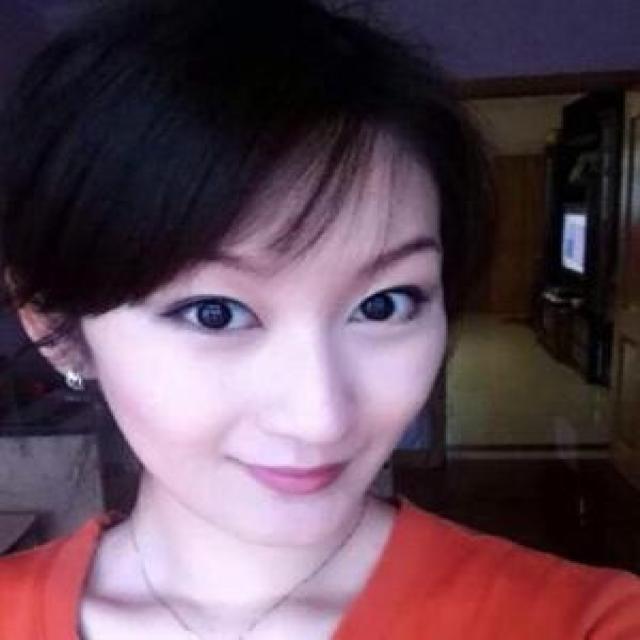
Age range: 21-44